Léon Semmeling

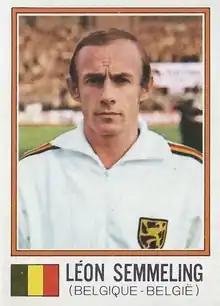
Semmeling in 1974

Léon Joseph Semmeling (4 January 1940 – 14 March 2024) was a Belgian footballer who played as a midfielder for Standard Liège. He earned 35 caps for the Belgium national team, and participated in the 1970 FIFA World Cup and UEFA Euro 1972.